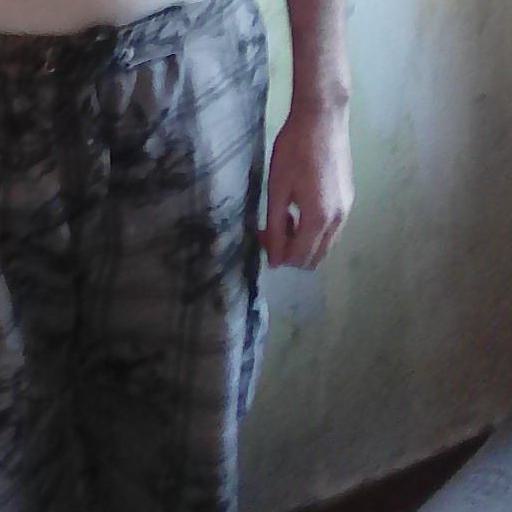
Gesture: no_gesture